Bjørn Helge Riise

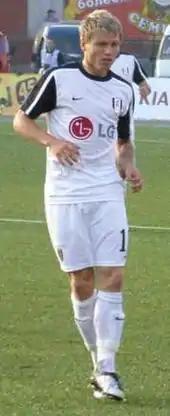
Riise playing for Fulham in 2009

In July 2009, Norwegian media reported that Riise was to join international teammates Brede Hangeland and Erik Nevland at Fulham, for a fee believed to be around £2 million. Riise subsequently signed a three-year deal with for an undisclosed fee.